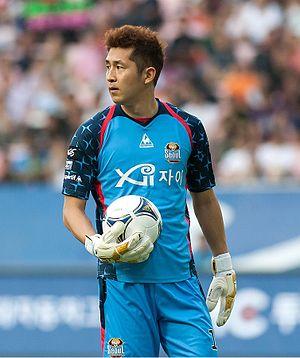
Kim Yong-dae, né le 11 octobre 1979 à Miryang, est un footballeur sud-coréen. Il joue au poste de gardien de but avec l'équipe de Corée du Sud et le club du Football Club Séoul.